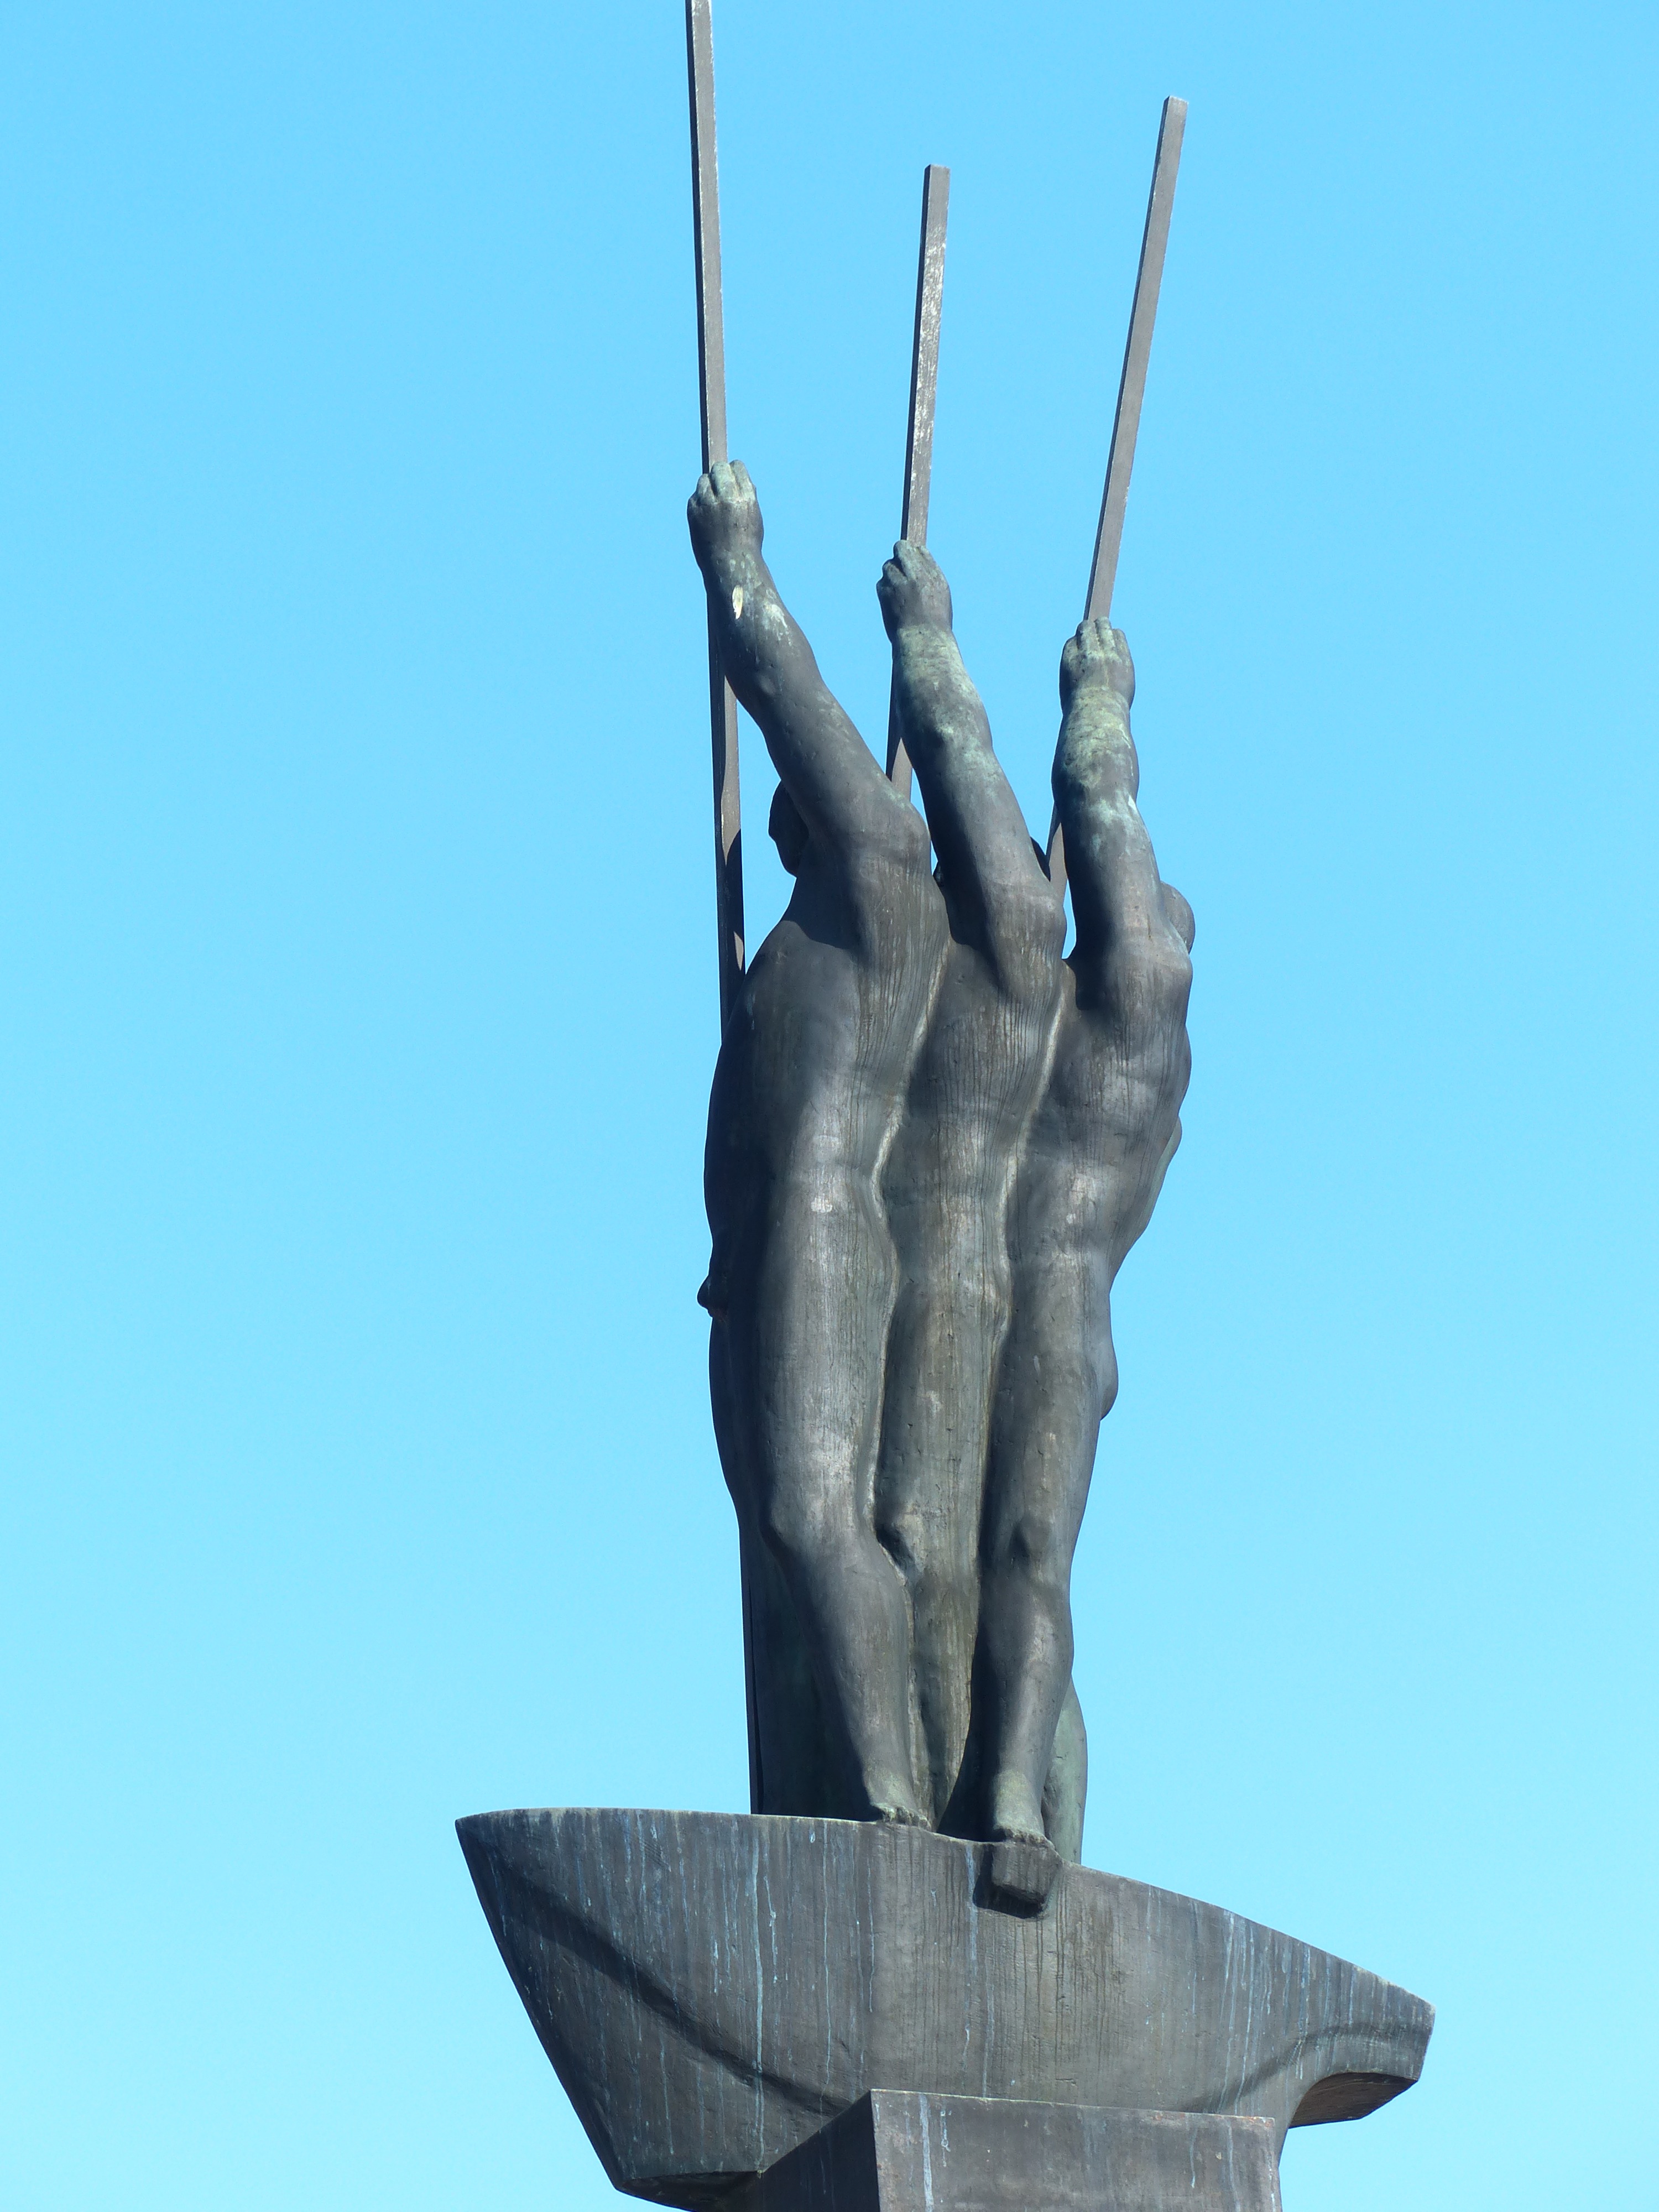
monument, boot, statue, paddle, landmark, sculpture, men, art, bronze, rowing, town hall square, new ulm, three men in a boat, 3 men in a boat, edwin scharff